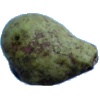
Label: pear_stone